Marion Sims Wyeth

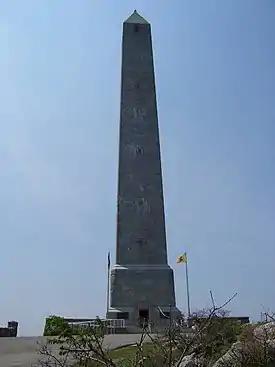

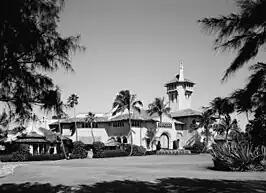

Wyeth attended Princeton University and studied at the École nationale supérieure des Beaux-Arts in Paris, where he was awarded the Prix Jean LeClerc in 1913 and the Deuxième Prix Rougevin in 1914.